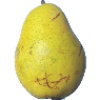
Label: pear_monster